Ray Manzarek

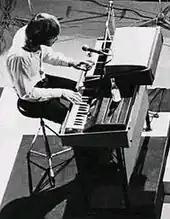
Manzarek performing live on Danish television, using his signature technique: a Rhodes Piano Bass with his left hand, while performing the main melodies with his right on an organ.

In January 1966, The Doors became the house band at the London Fog on the Sunset Strip. According to Manzarek, "Nobody ever came in the place... an occasional sailor or two on leave, a few drunks. All in all it was a very depressing experience, but it gave us time to really get the music together". When The Doors were fired from the London Fog, they were hired to be the house band at the Whisky a Go Go. The Doors' first recording contract was with Columbia Records. After a few months of inactivity, they learned they were on Columbia's drop list. At that point, they asked to be released from their contract. Following a few months of live gigs, Jac Holzman "rediscovered" The Doors and signed them to Elektra Records.